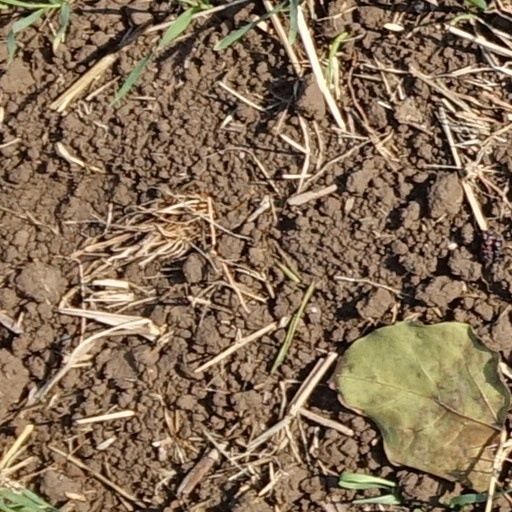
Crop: wheat